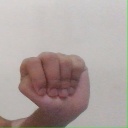
अक्षर: ठ